Tim Kister

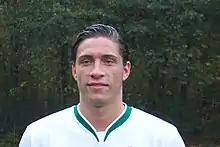
Kister in 2006

Tim Kister (born 30 December 1986) is a German former professional footballer who played as a centre-back.